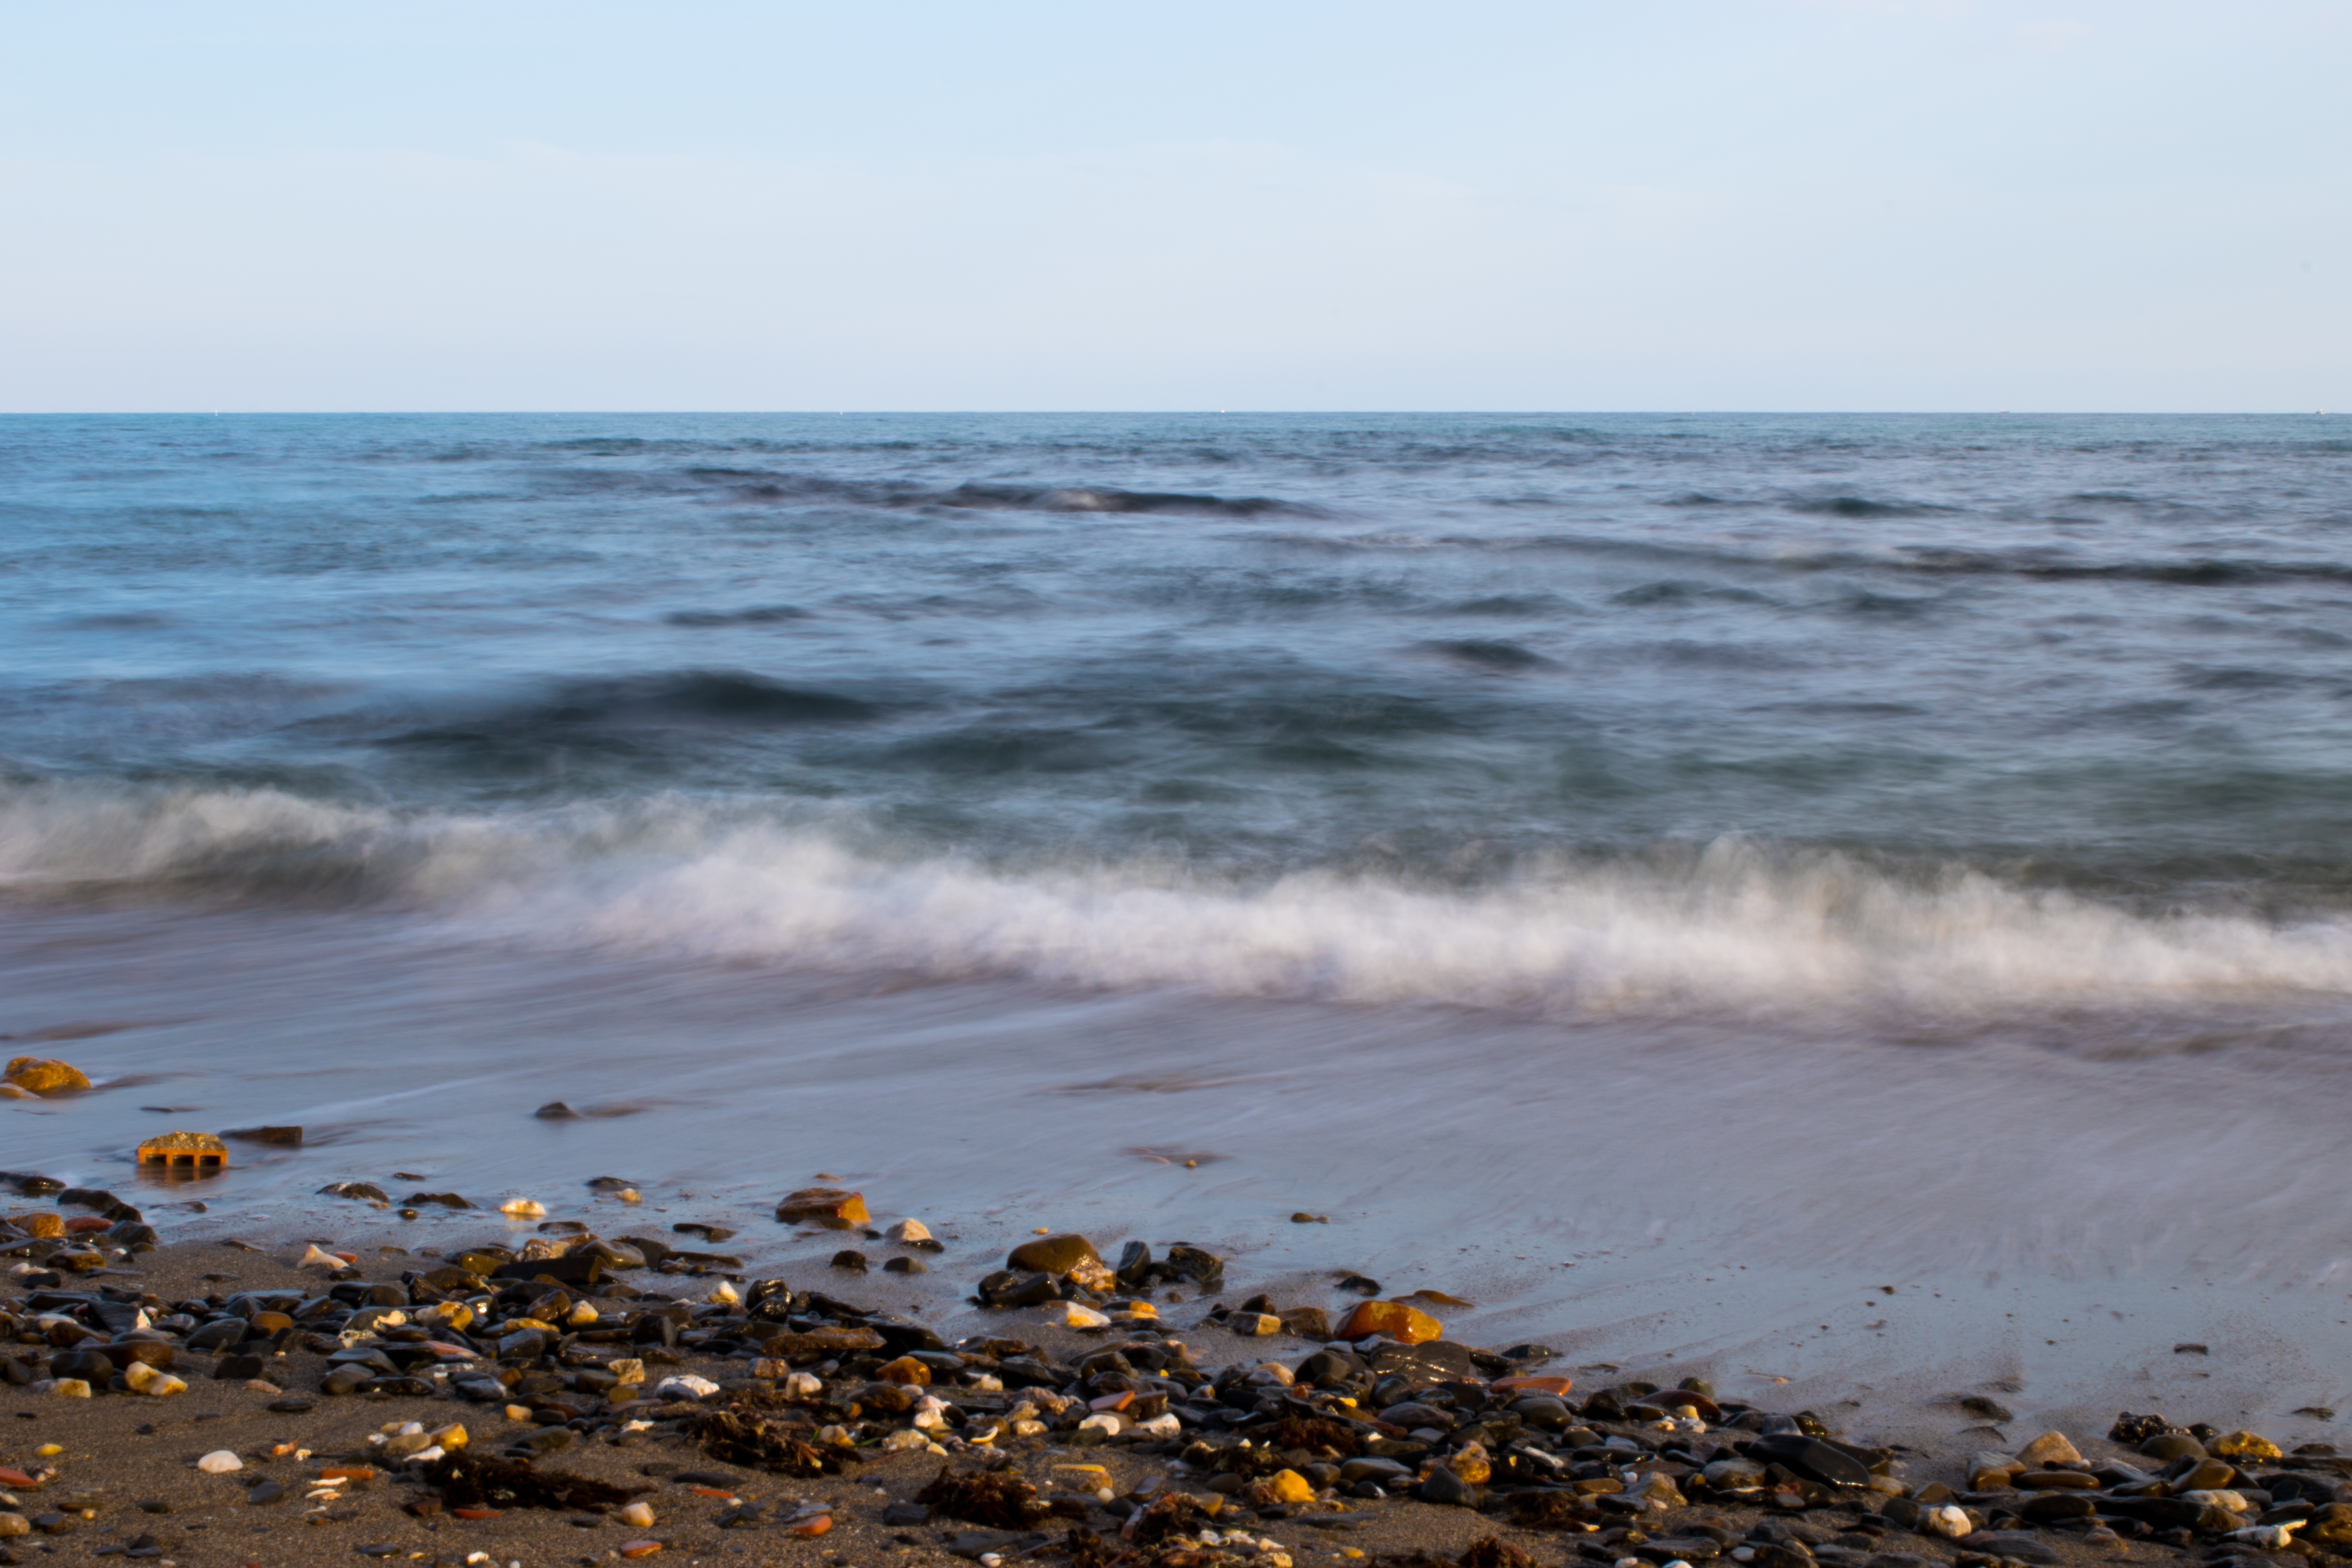
beach, sea, coast, water, sand, rock, ocean, horizon, sunset, sunlight, morning, shore, wave, walk, bay, material, body of water, stones, waves, patience, habitat, hold on, long exposition, beach hype, mudflat, wind wave